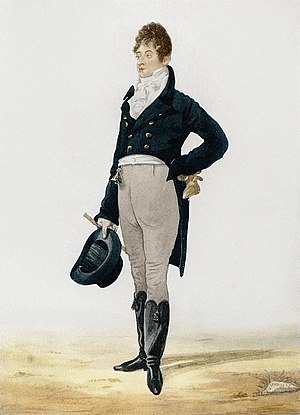
Dandy (mode) / Baggrund og brug
Beau Brummell (1778–1840), britisk kongeven og dandy iført moderigtig jakke, smalle klapbukser, overdådig kravat og lange støvler ca. 1805. Han skal have indført dandyism i Londons overklasse i Regencytiden.
Dandy er et engelsk ord for 'spradebasse', 'laps' eller 'modeløve', altså en let nedsættende betegnelse på en mand, som har overdrevent elegante og moderne klæder og gerne er selvoptaget og ødsel.